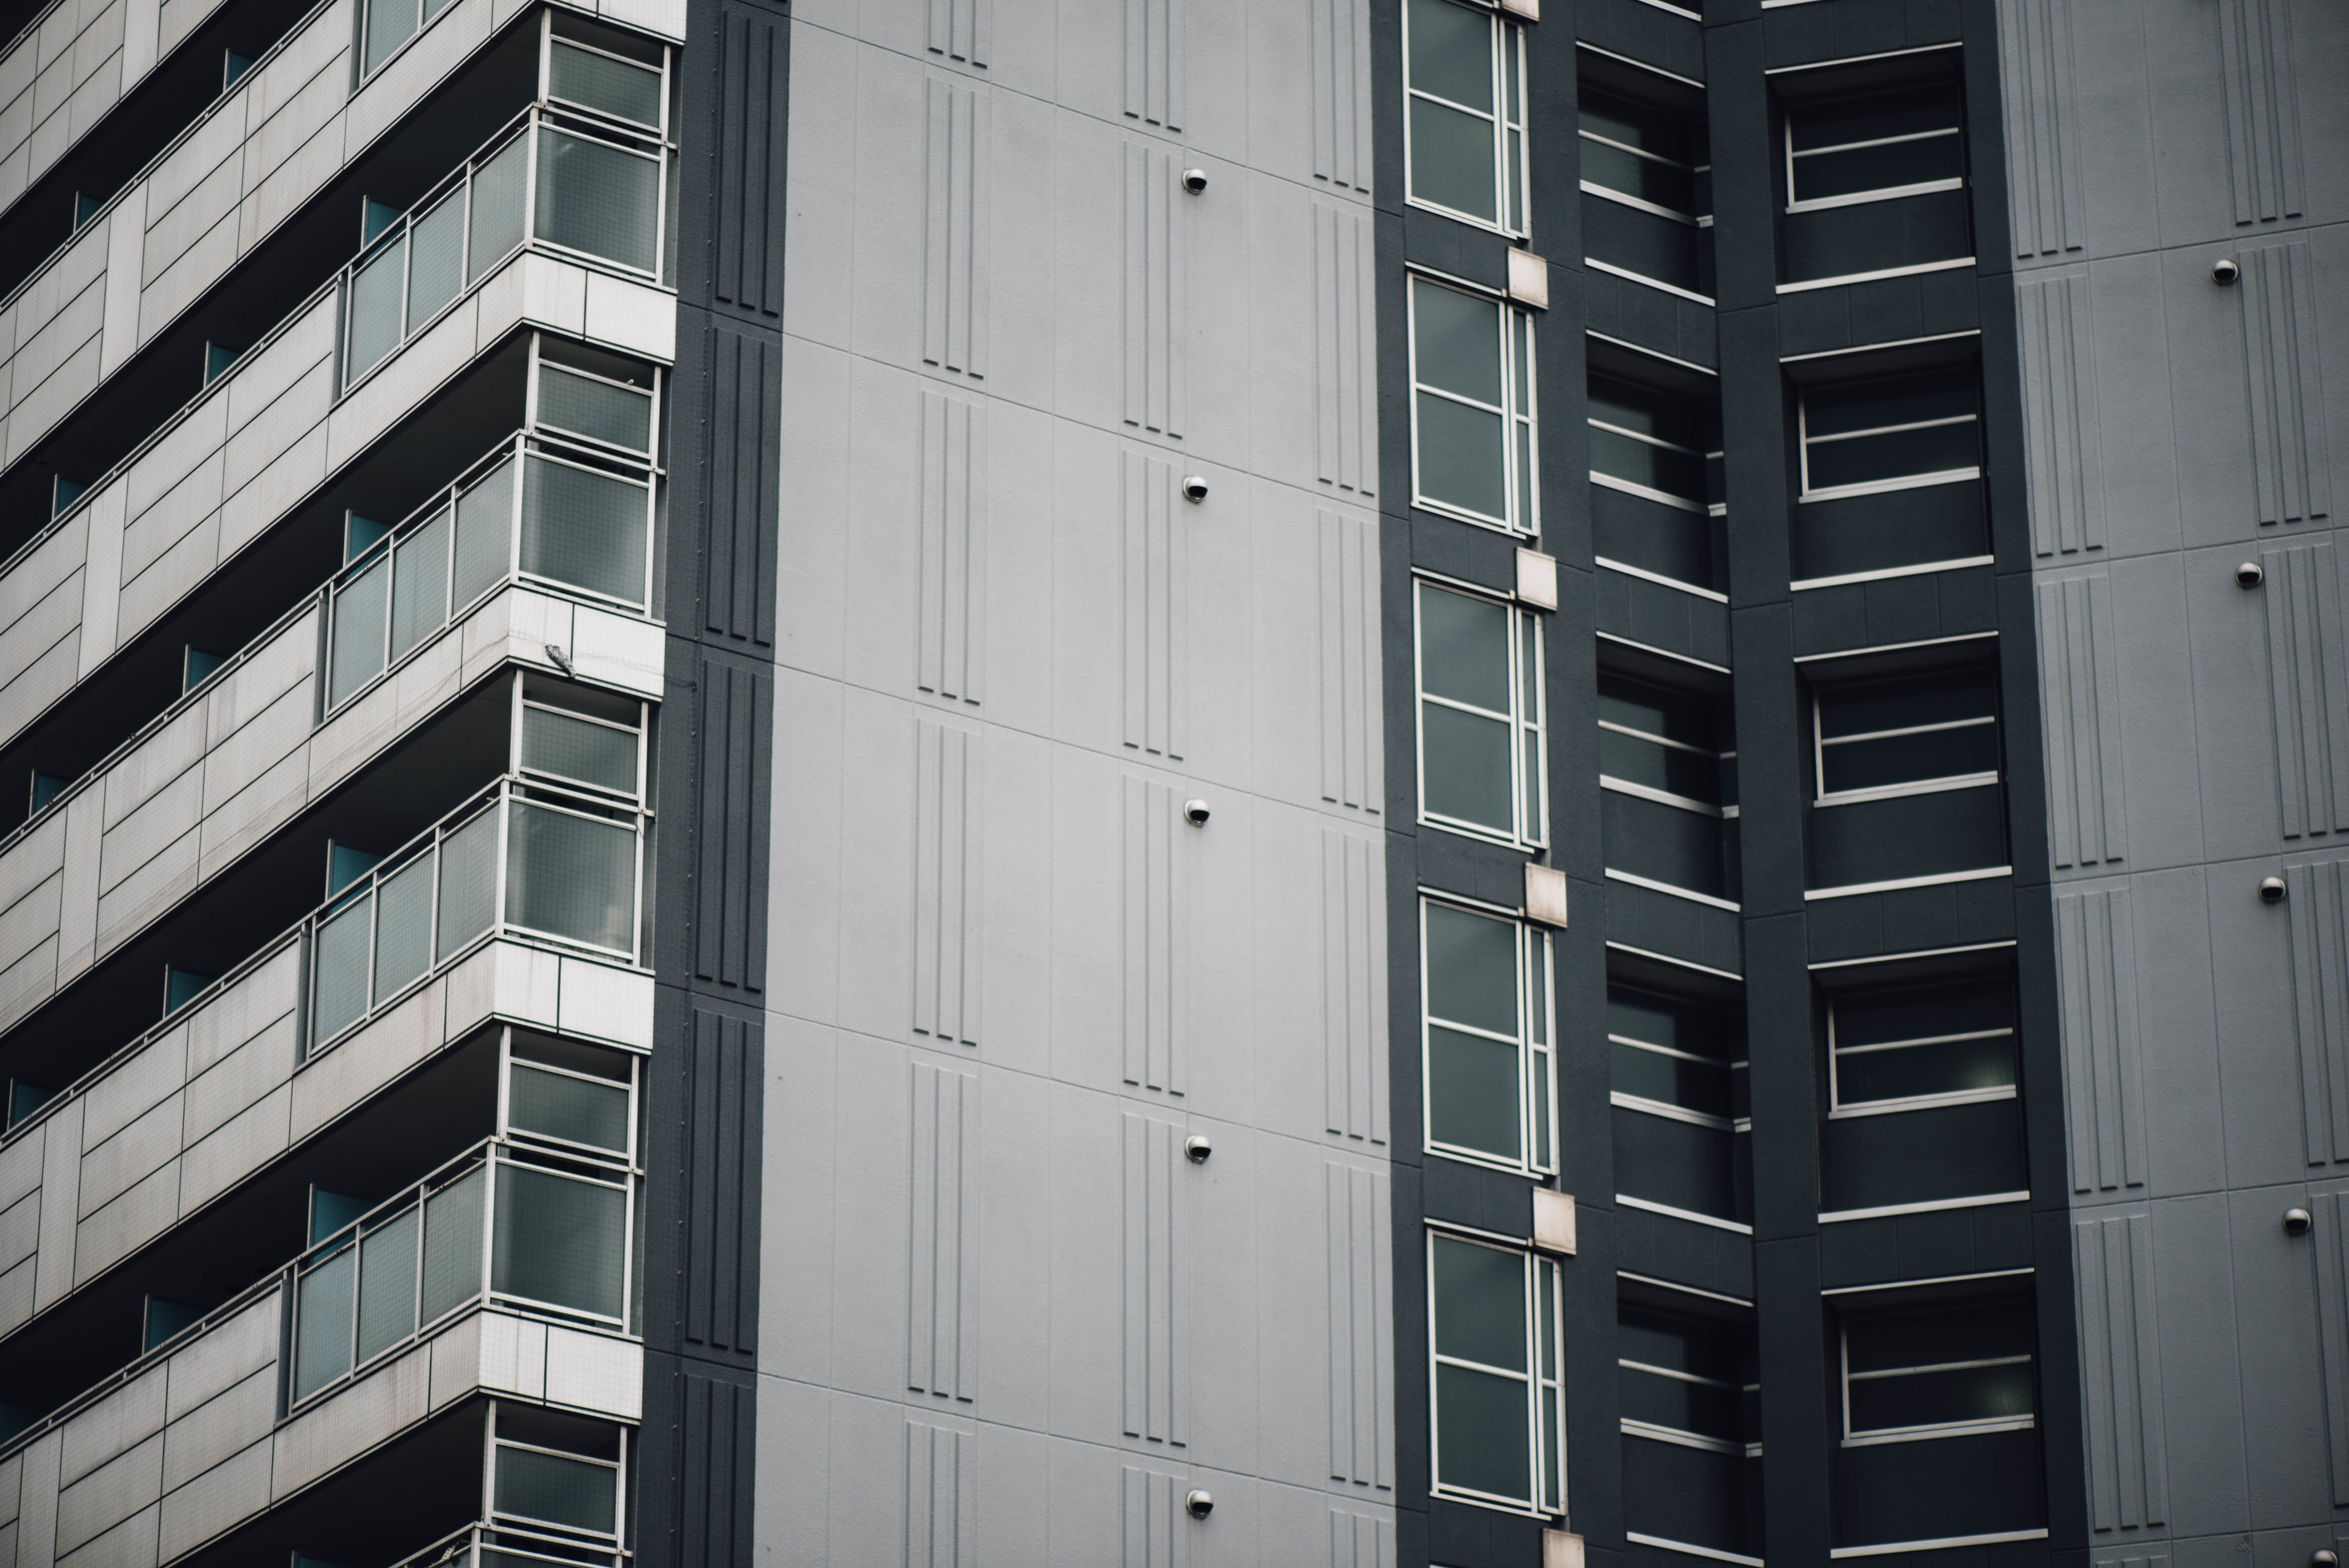
architecture, white, window, building, skyscraper, wall, line, color, office, facade, blue, black, apartment, tower block, shape, urban area, window covering